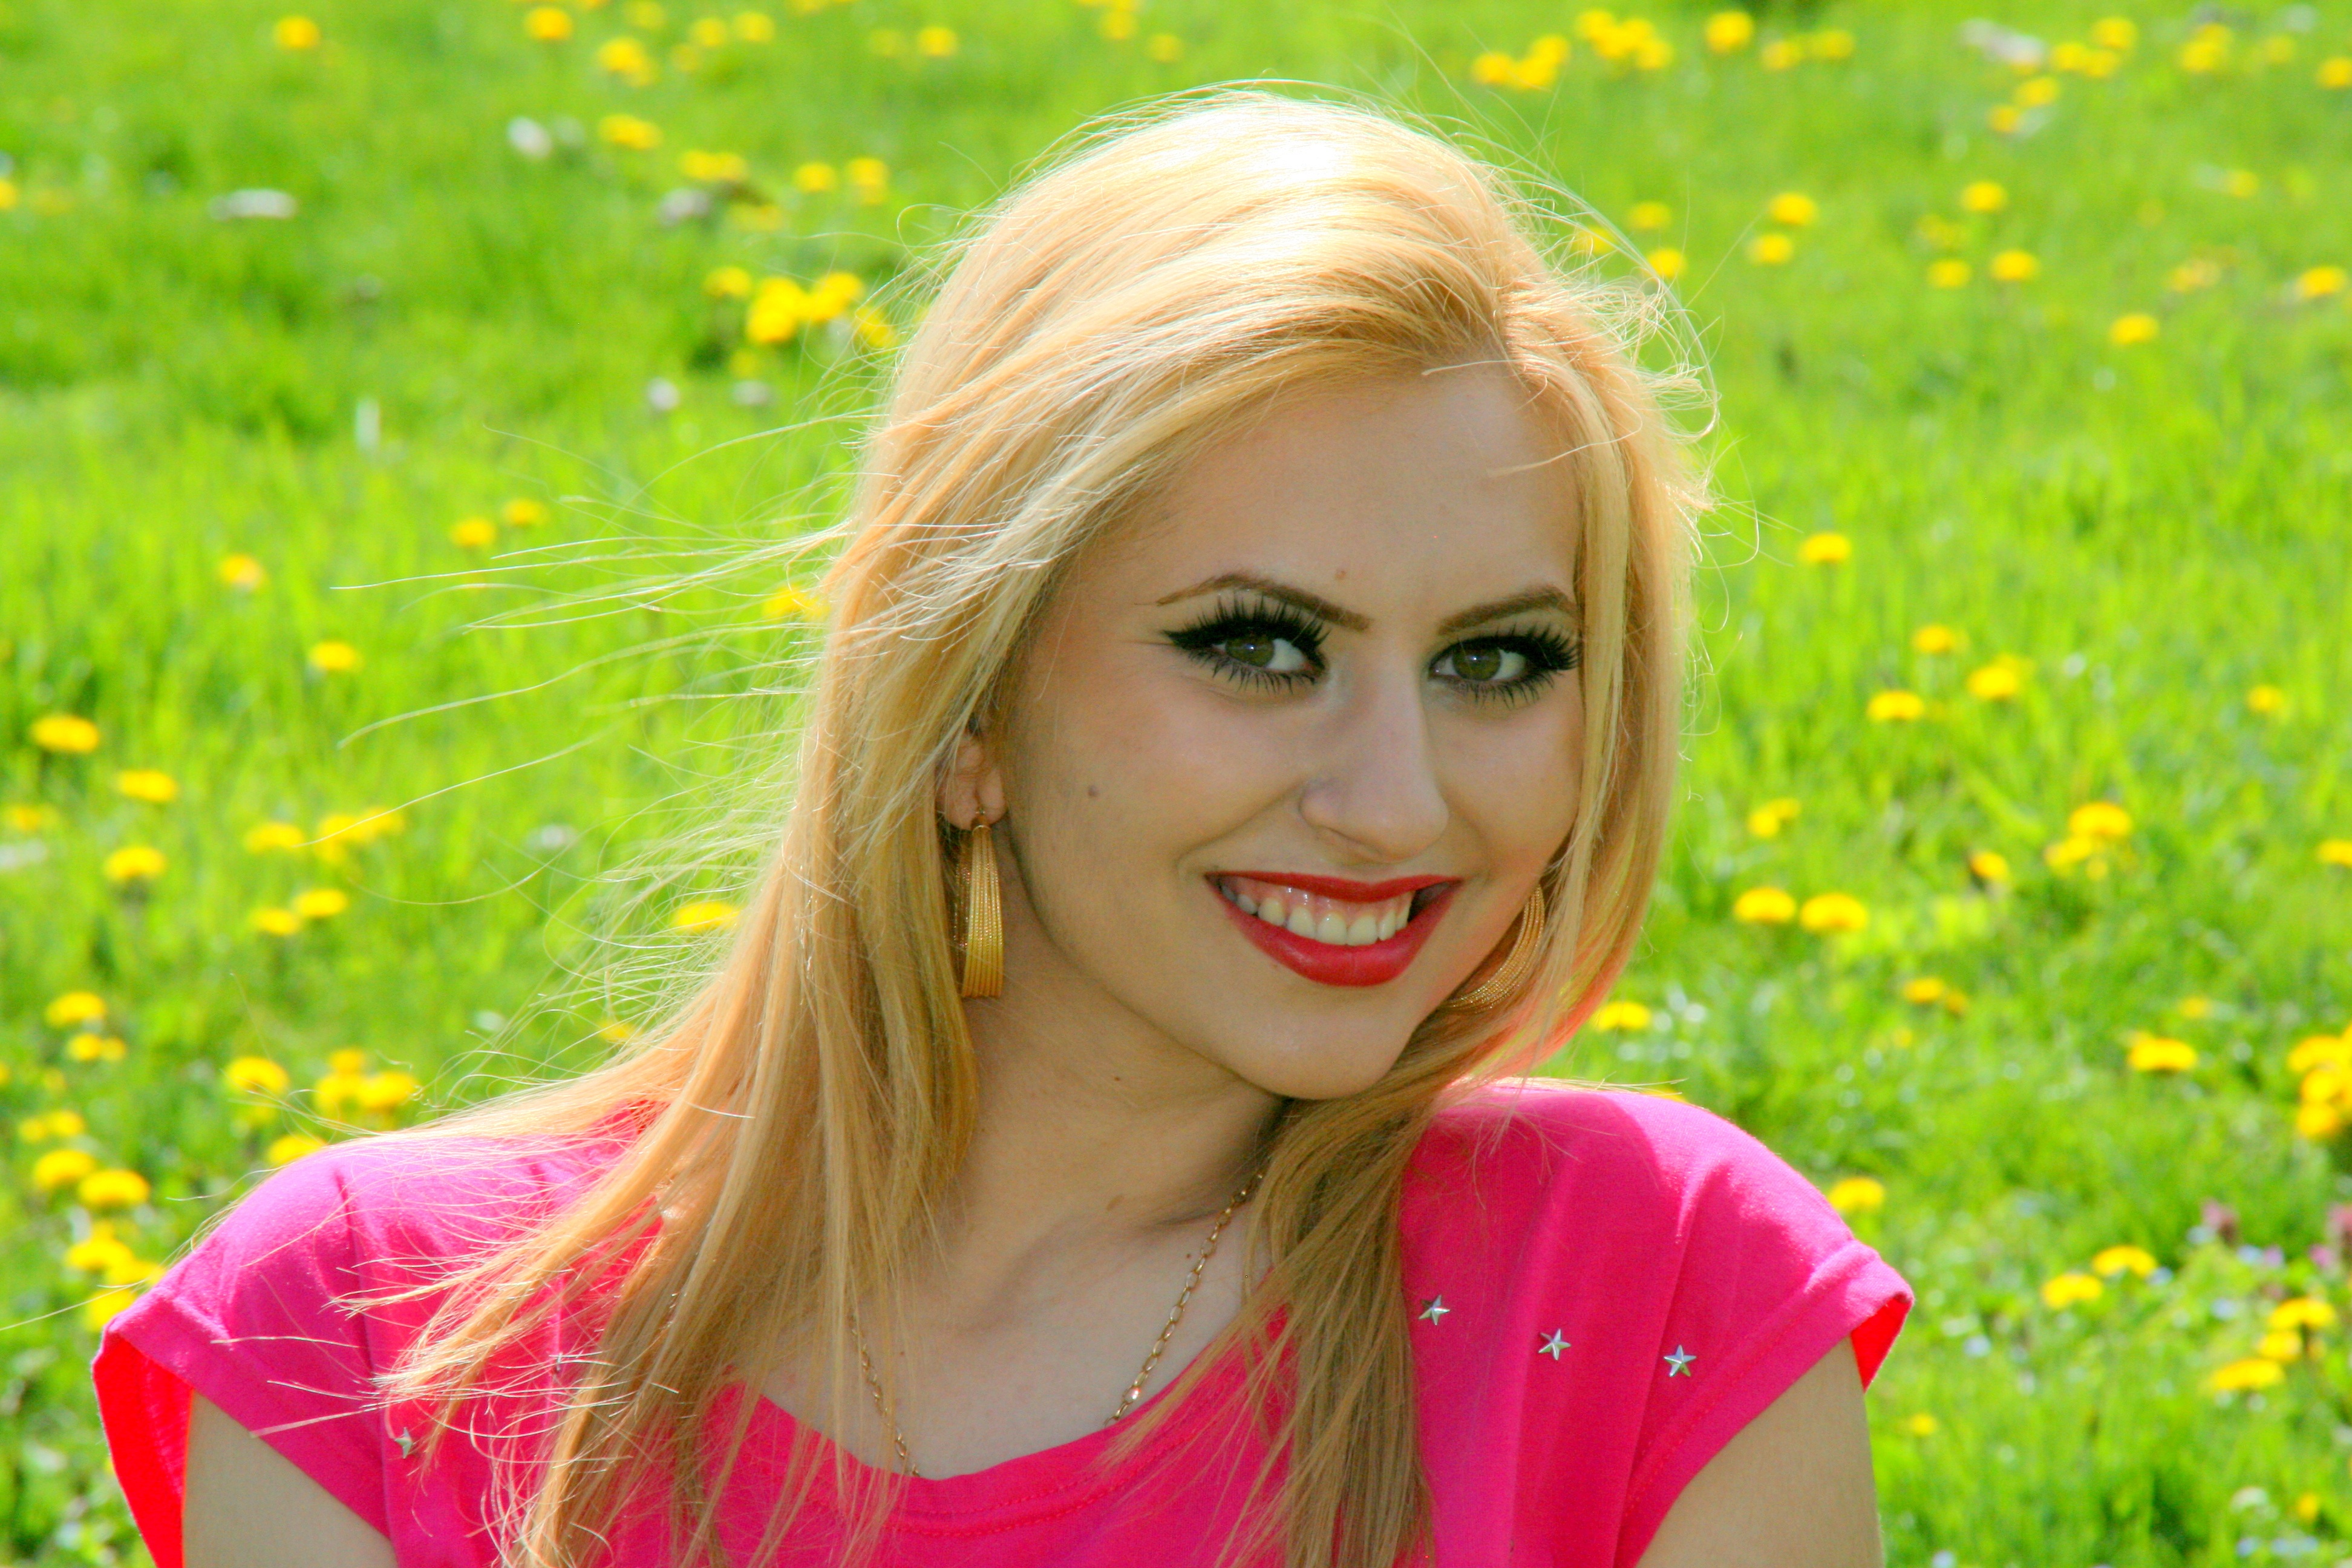
grass, person, plant, girl, woman, hair, photography, meadow, flower, portrait, model, yellow, lady, pink, blonde, facial expression, hairstyle, smile, flowers, eye, skin, beauty, blond, emotion, photo shoot, seduction, flowering plant, portrait photography